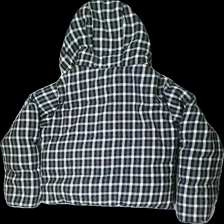
View: back
Type: Winter jacket
Category: Ladies
Brand: Fbsisters (New Yorker)
Colors: Brown, Black, White
Material: 63% polyester, 37% cotton, 100% polyester
Pattern: Striped
Size: S
Season: Winter
Stains: Minor
Price range: <50
Recommended usage: Export